Leesville Lake (Ohio)

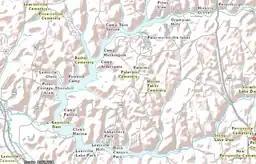

Leesville Lake is a reservoir located near Ohio State Route 212 and Leesville, Ohio. The lake is formed by Leesville Dam across McGuire Creek, a tributary of Conotton Creek . The lake is named for the village of Leesville.